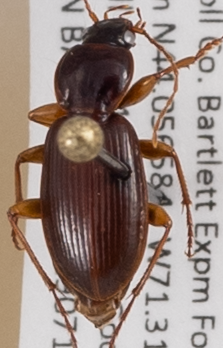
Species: Synuchus impunctatus
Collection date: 2019-07-10
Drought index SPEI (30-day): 0.334
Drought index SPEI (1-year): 1.28
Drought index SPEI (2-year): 0.664